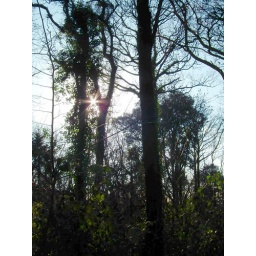
Just a photo I took in the woods near my home when I was walking the dog this morning.